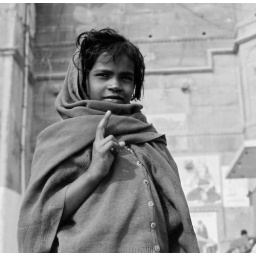
This little girl was collecting plastic bottles by the Ganges.